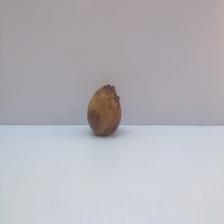
Size: Spoiled